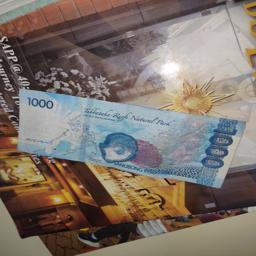
Label: 1000_Old_Back